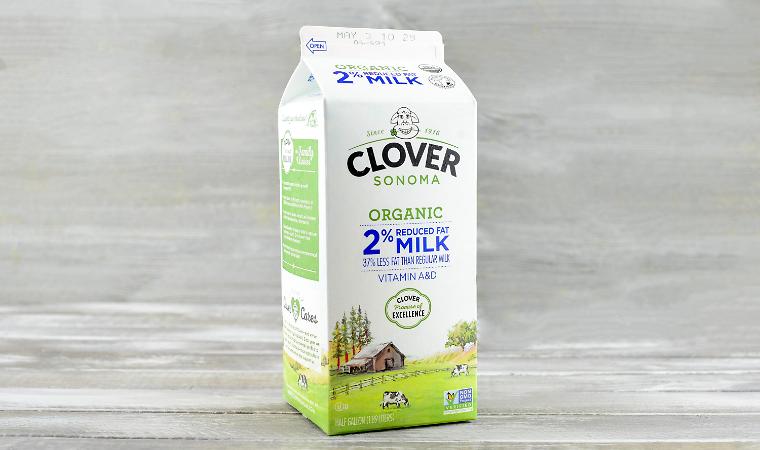
Waste category: cardboard